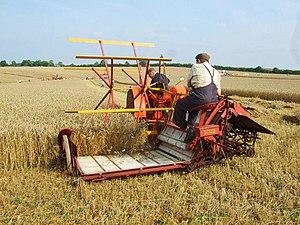
Little Casterton est un petit village d'Angleterre situé dans l'est du Rutland, environ 3 km au nord de Stamford. Au recensement de 2001, la paroisse civile de Little Casterton avait 148 habitants, et 218 à celui de 2011.